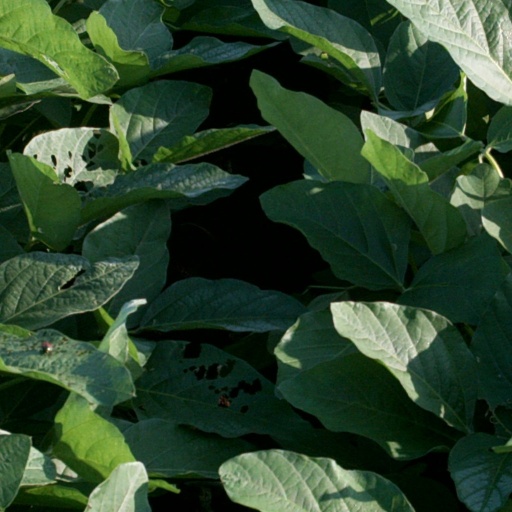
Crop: soybean